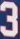
Number: 3